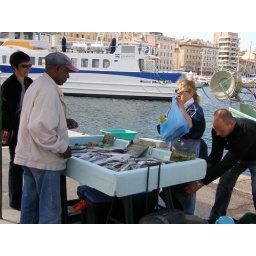
Small fish market in the Old Port